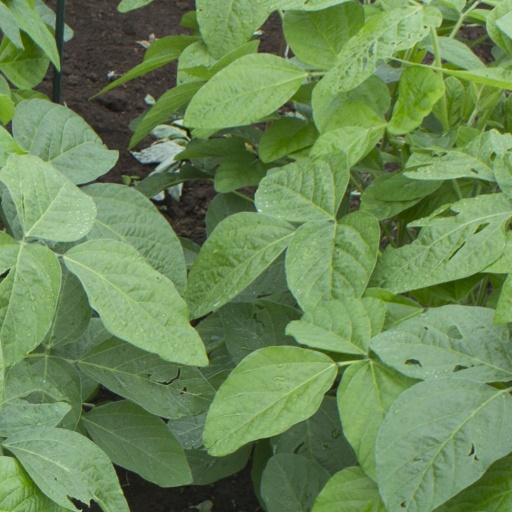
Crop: soybean